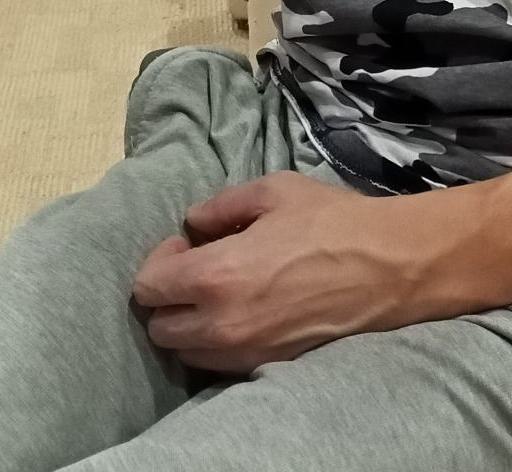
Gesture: no_gesture